Hard Rock Stadium

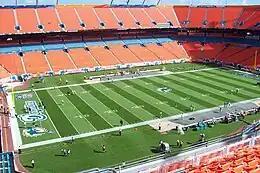
The stadium before a Miami Dolphins game against the Cincinnati Bengals in December 2007

For their first 21 seasons, the Miami Dolphins played at the Orange Bowl. Team founder Joe Robbie explained what led to the decision to build a new stadium: "In 1976, the city of Miami wanted to quadruple our rent. That did it. I began thinking in earnest about building a stadium." What made the construction of the stadium unique was that it was the first multipurpose stadium ever built in the United States that was entirely privately financed.